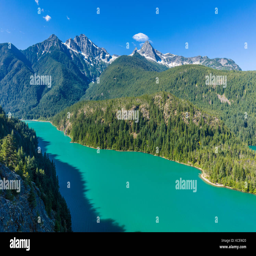
lake from overlook is a reservoir